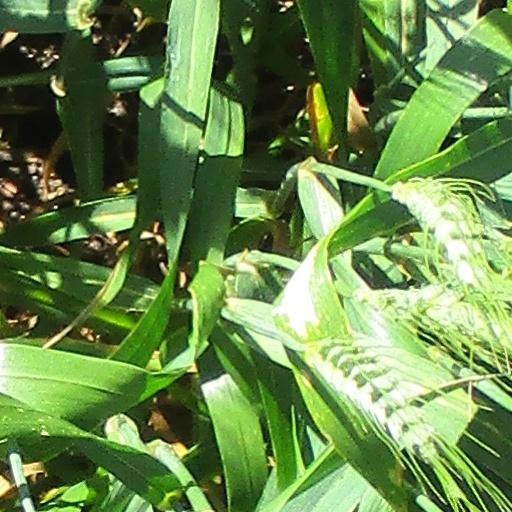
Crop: wheat